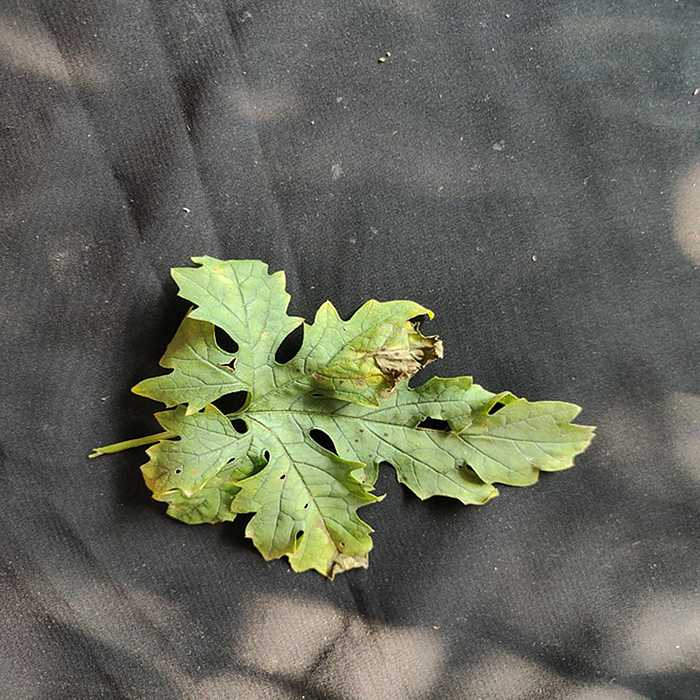
Plant: Bitter Gourd
Label: Downey mildew